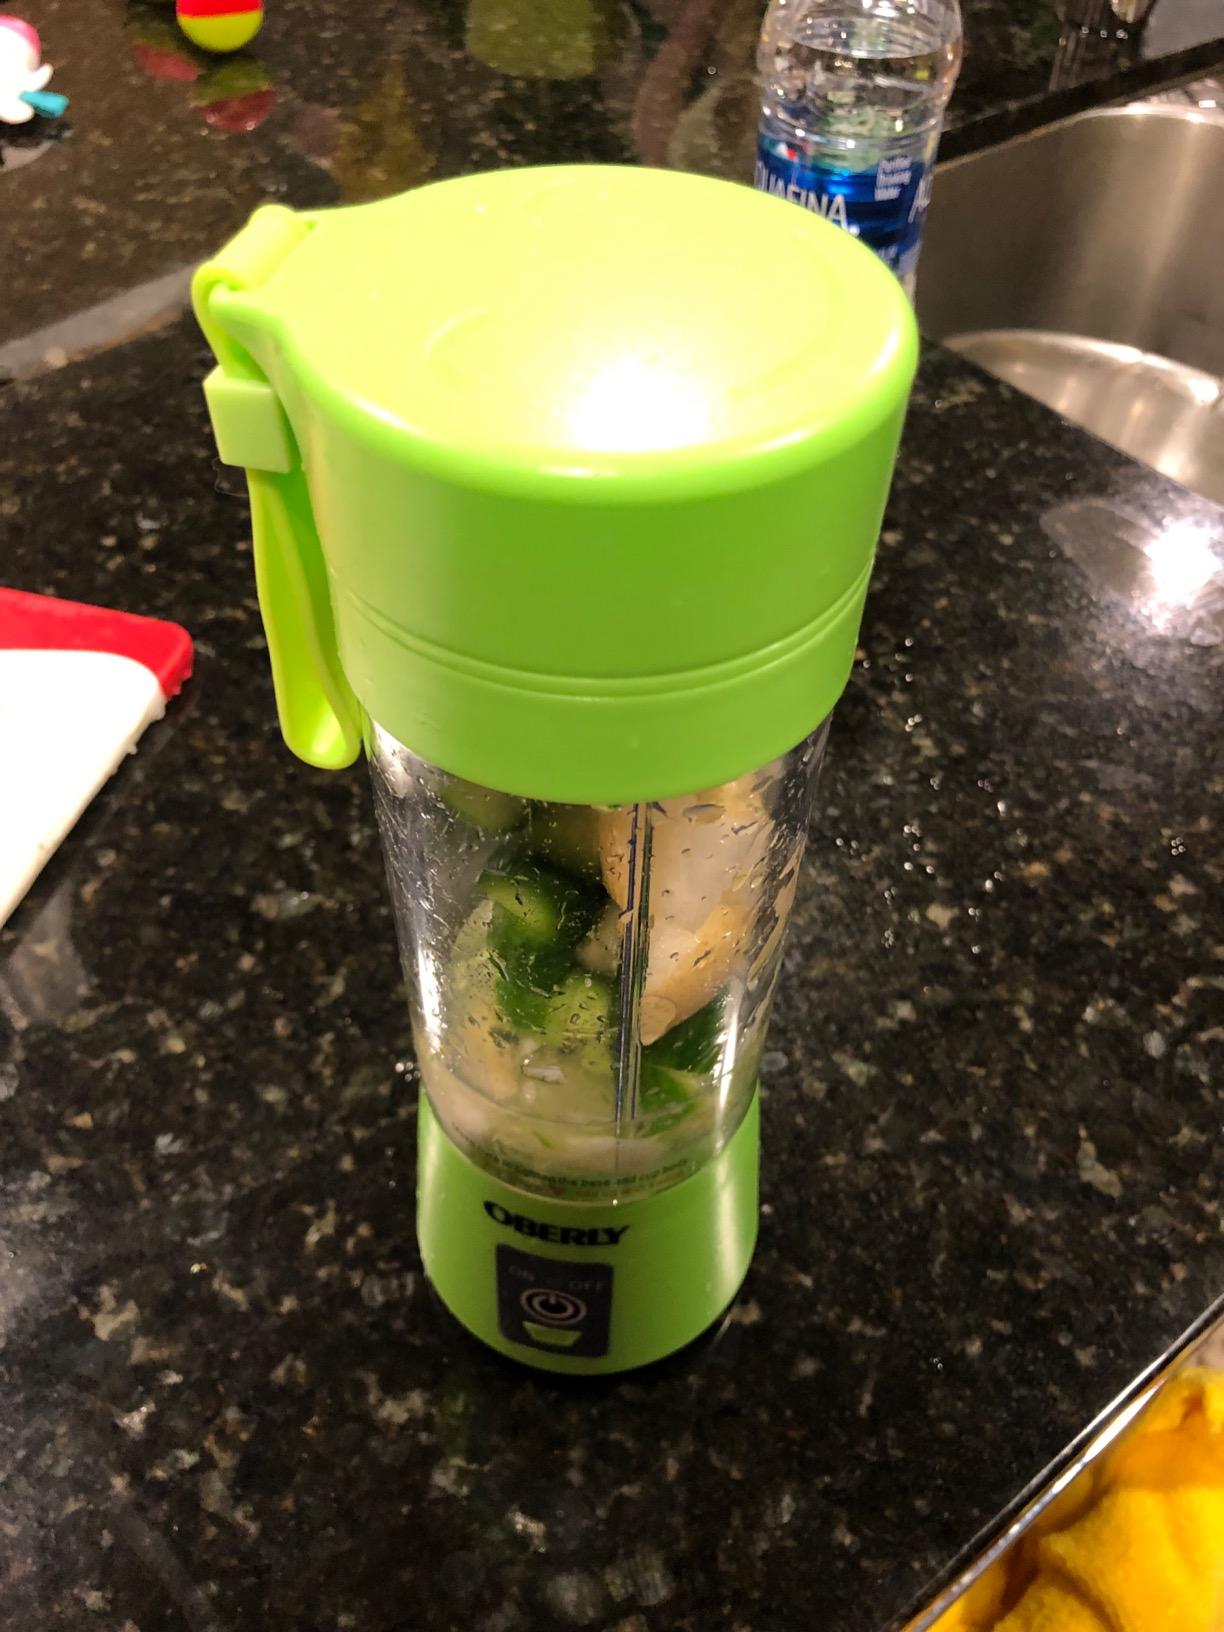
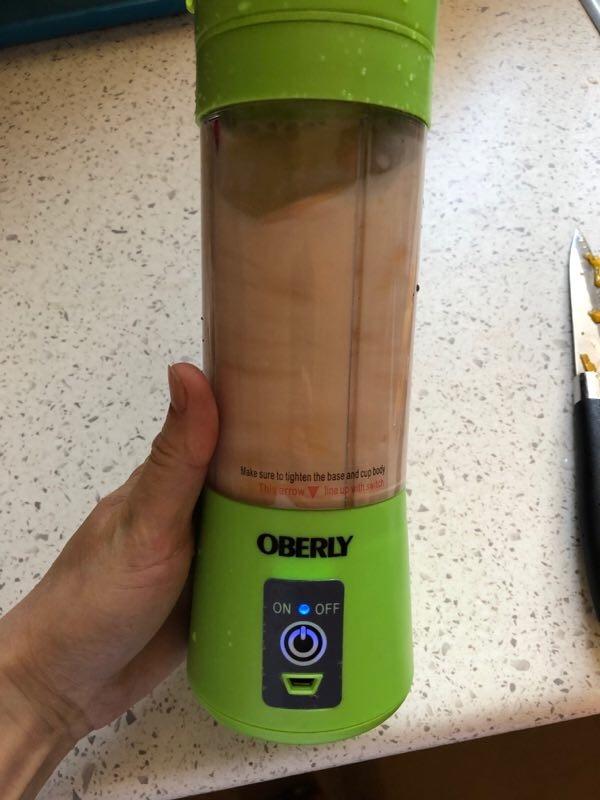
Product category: items_blender
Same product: yes